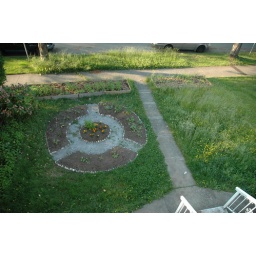
the entire front yard. the west half is just tall grass, but with a box at the front near the sidewalk